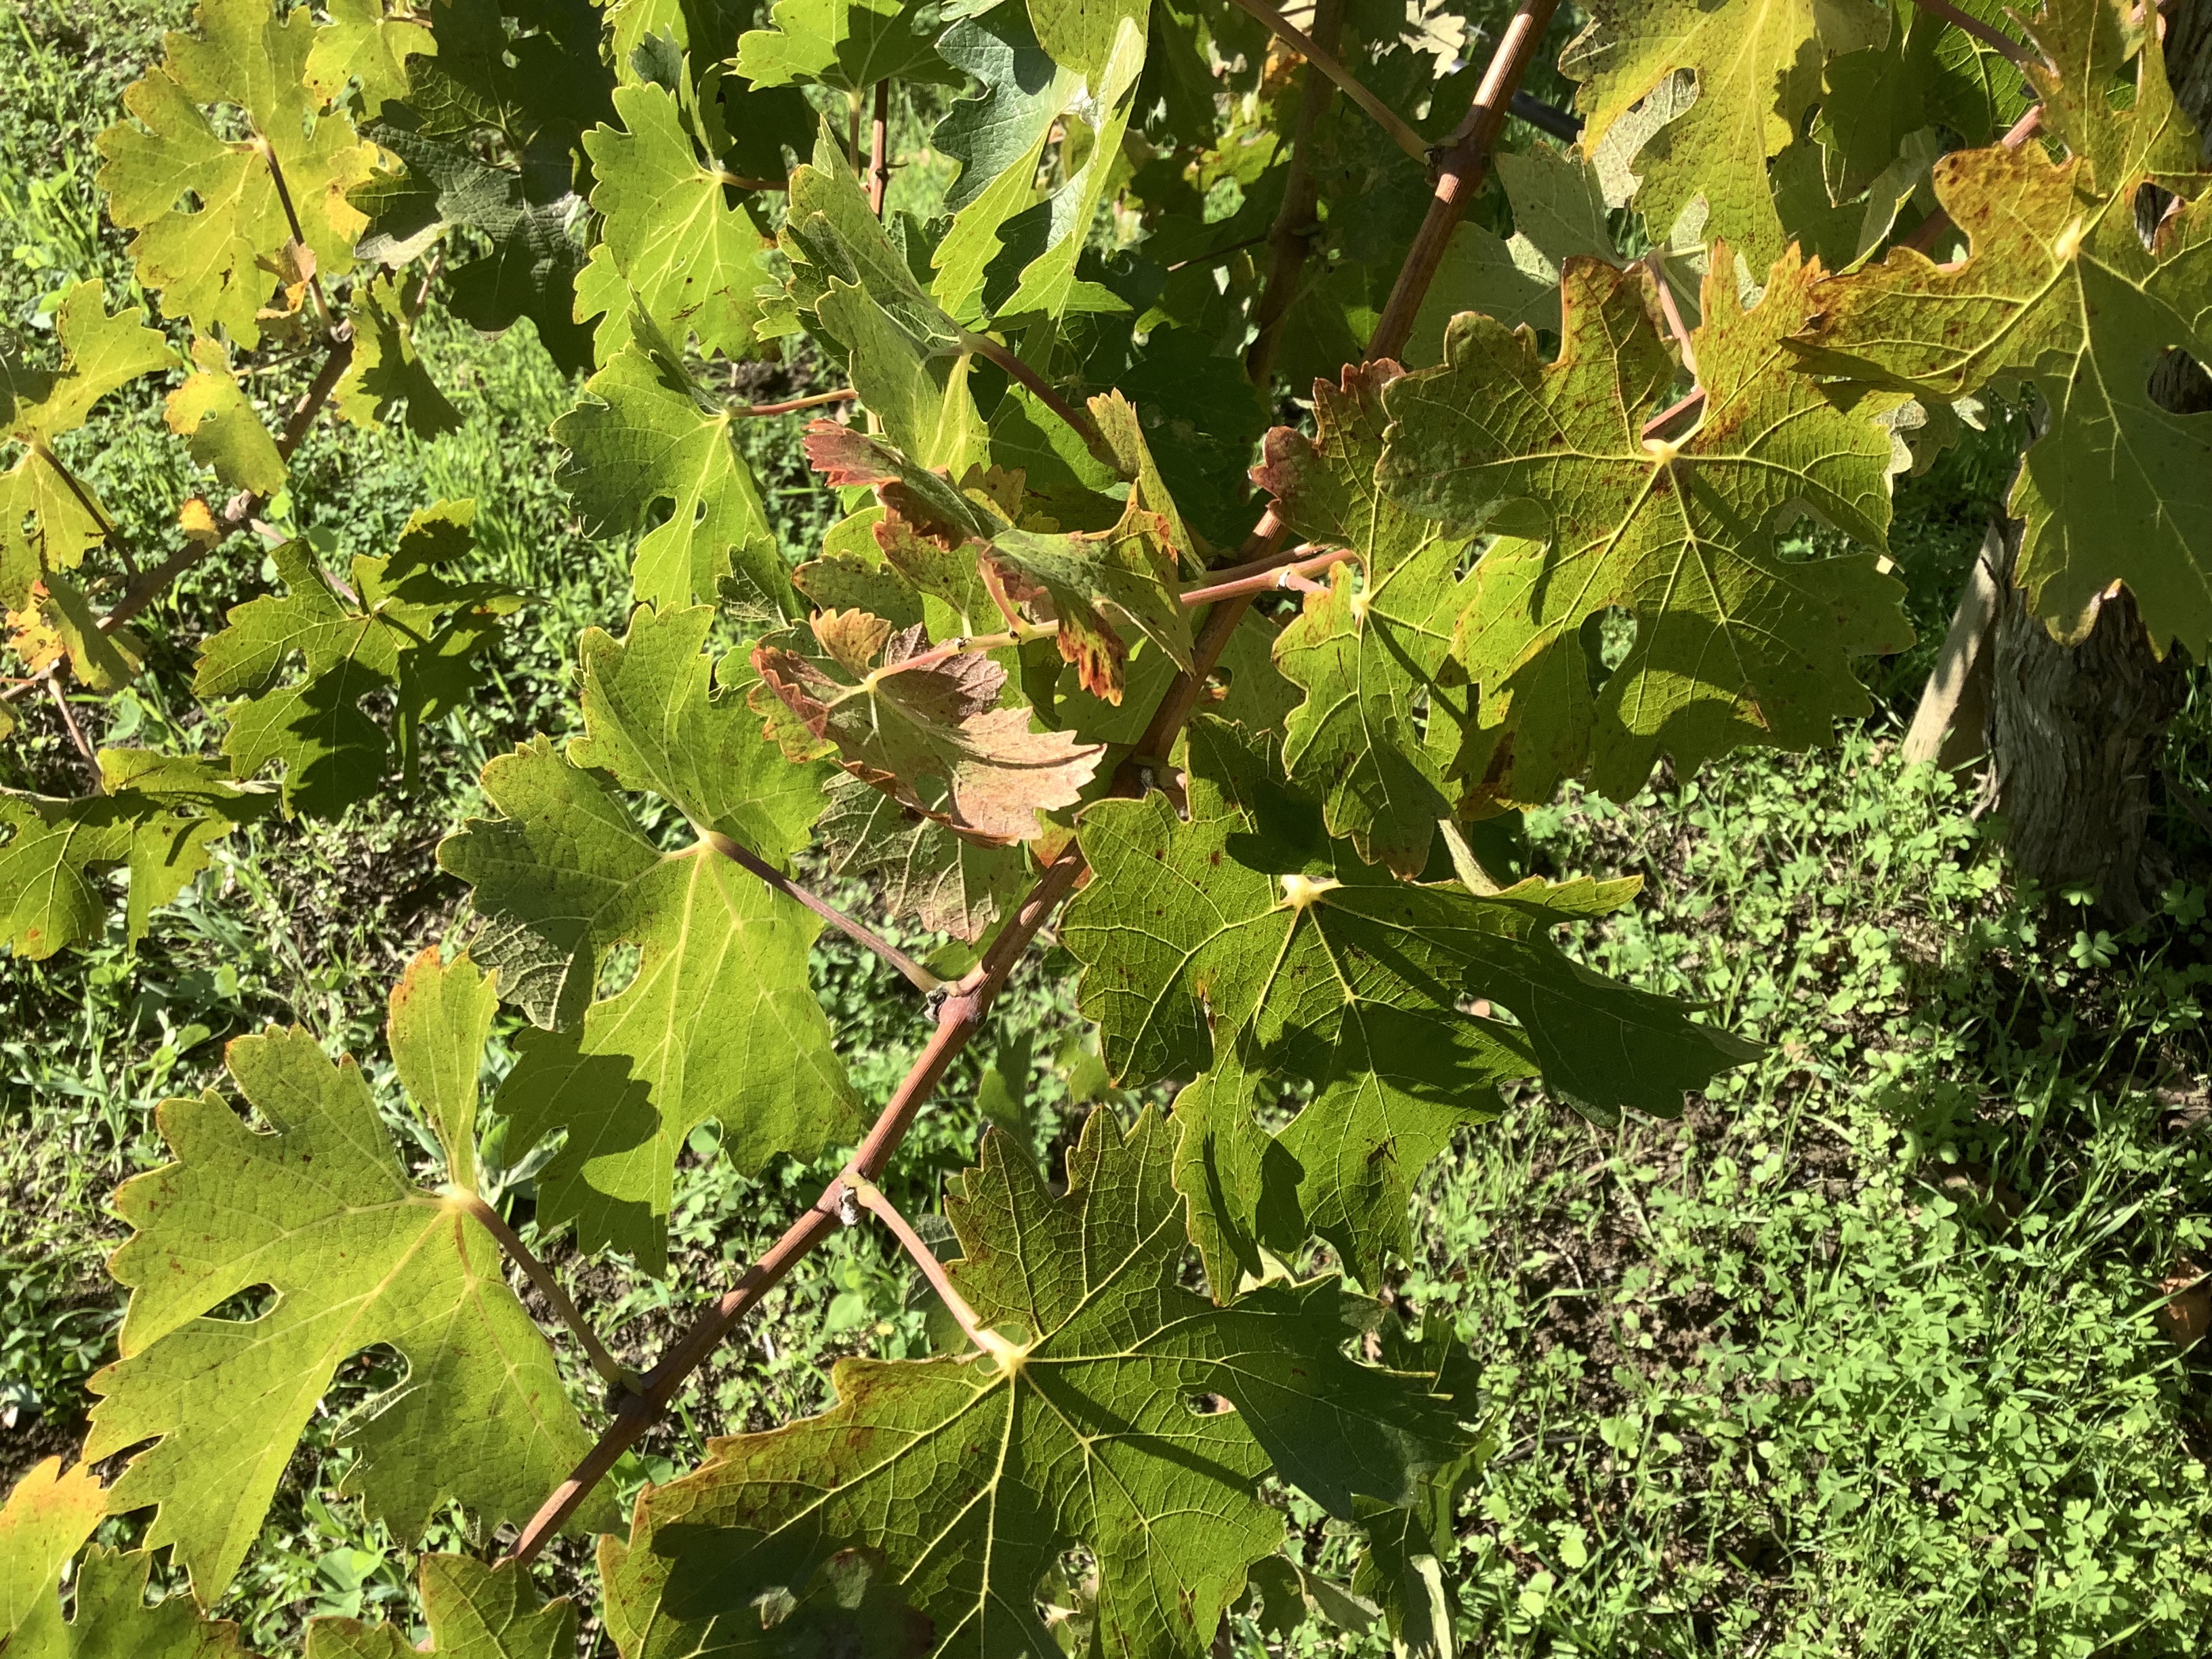
Label: Other Red